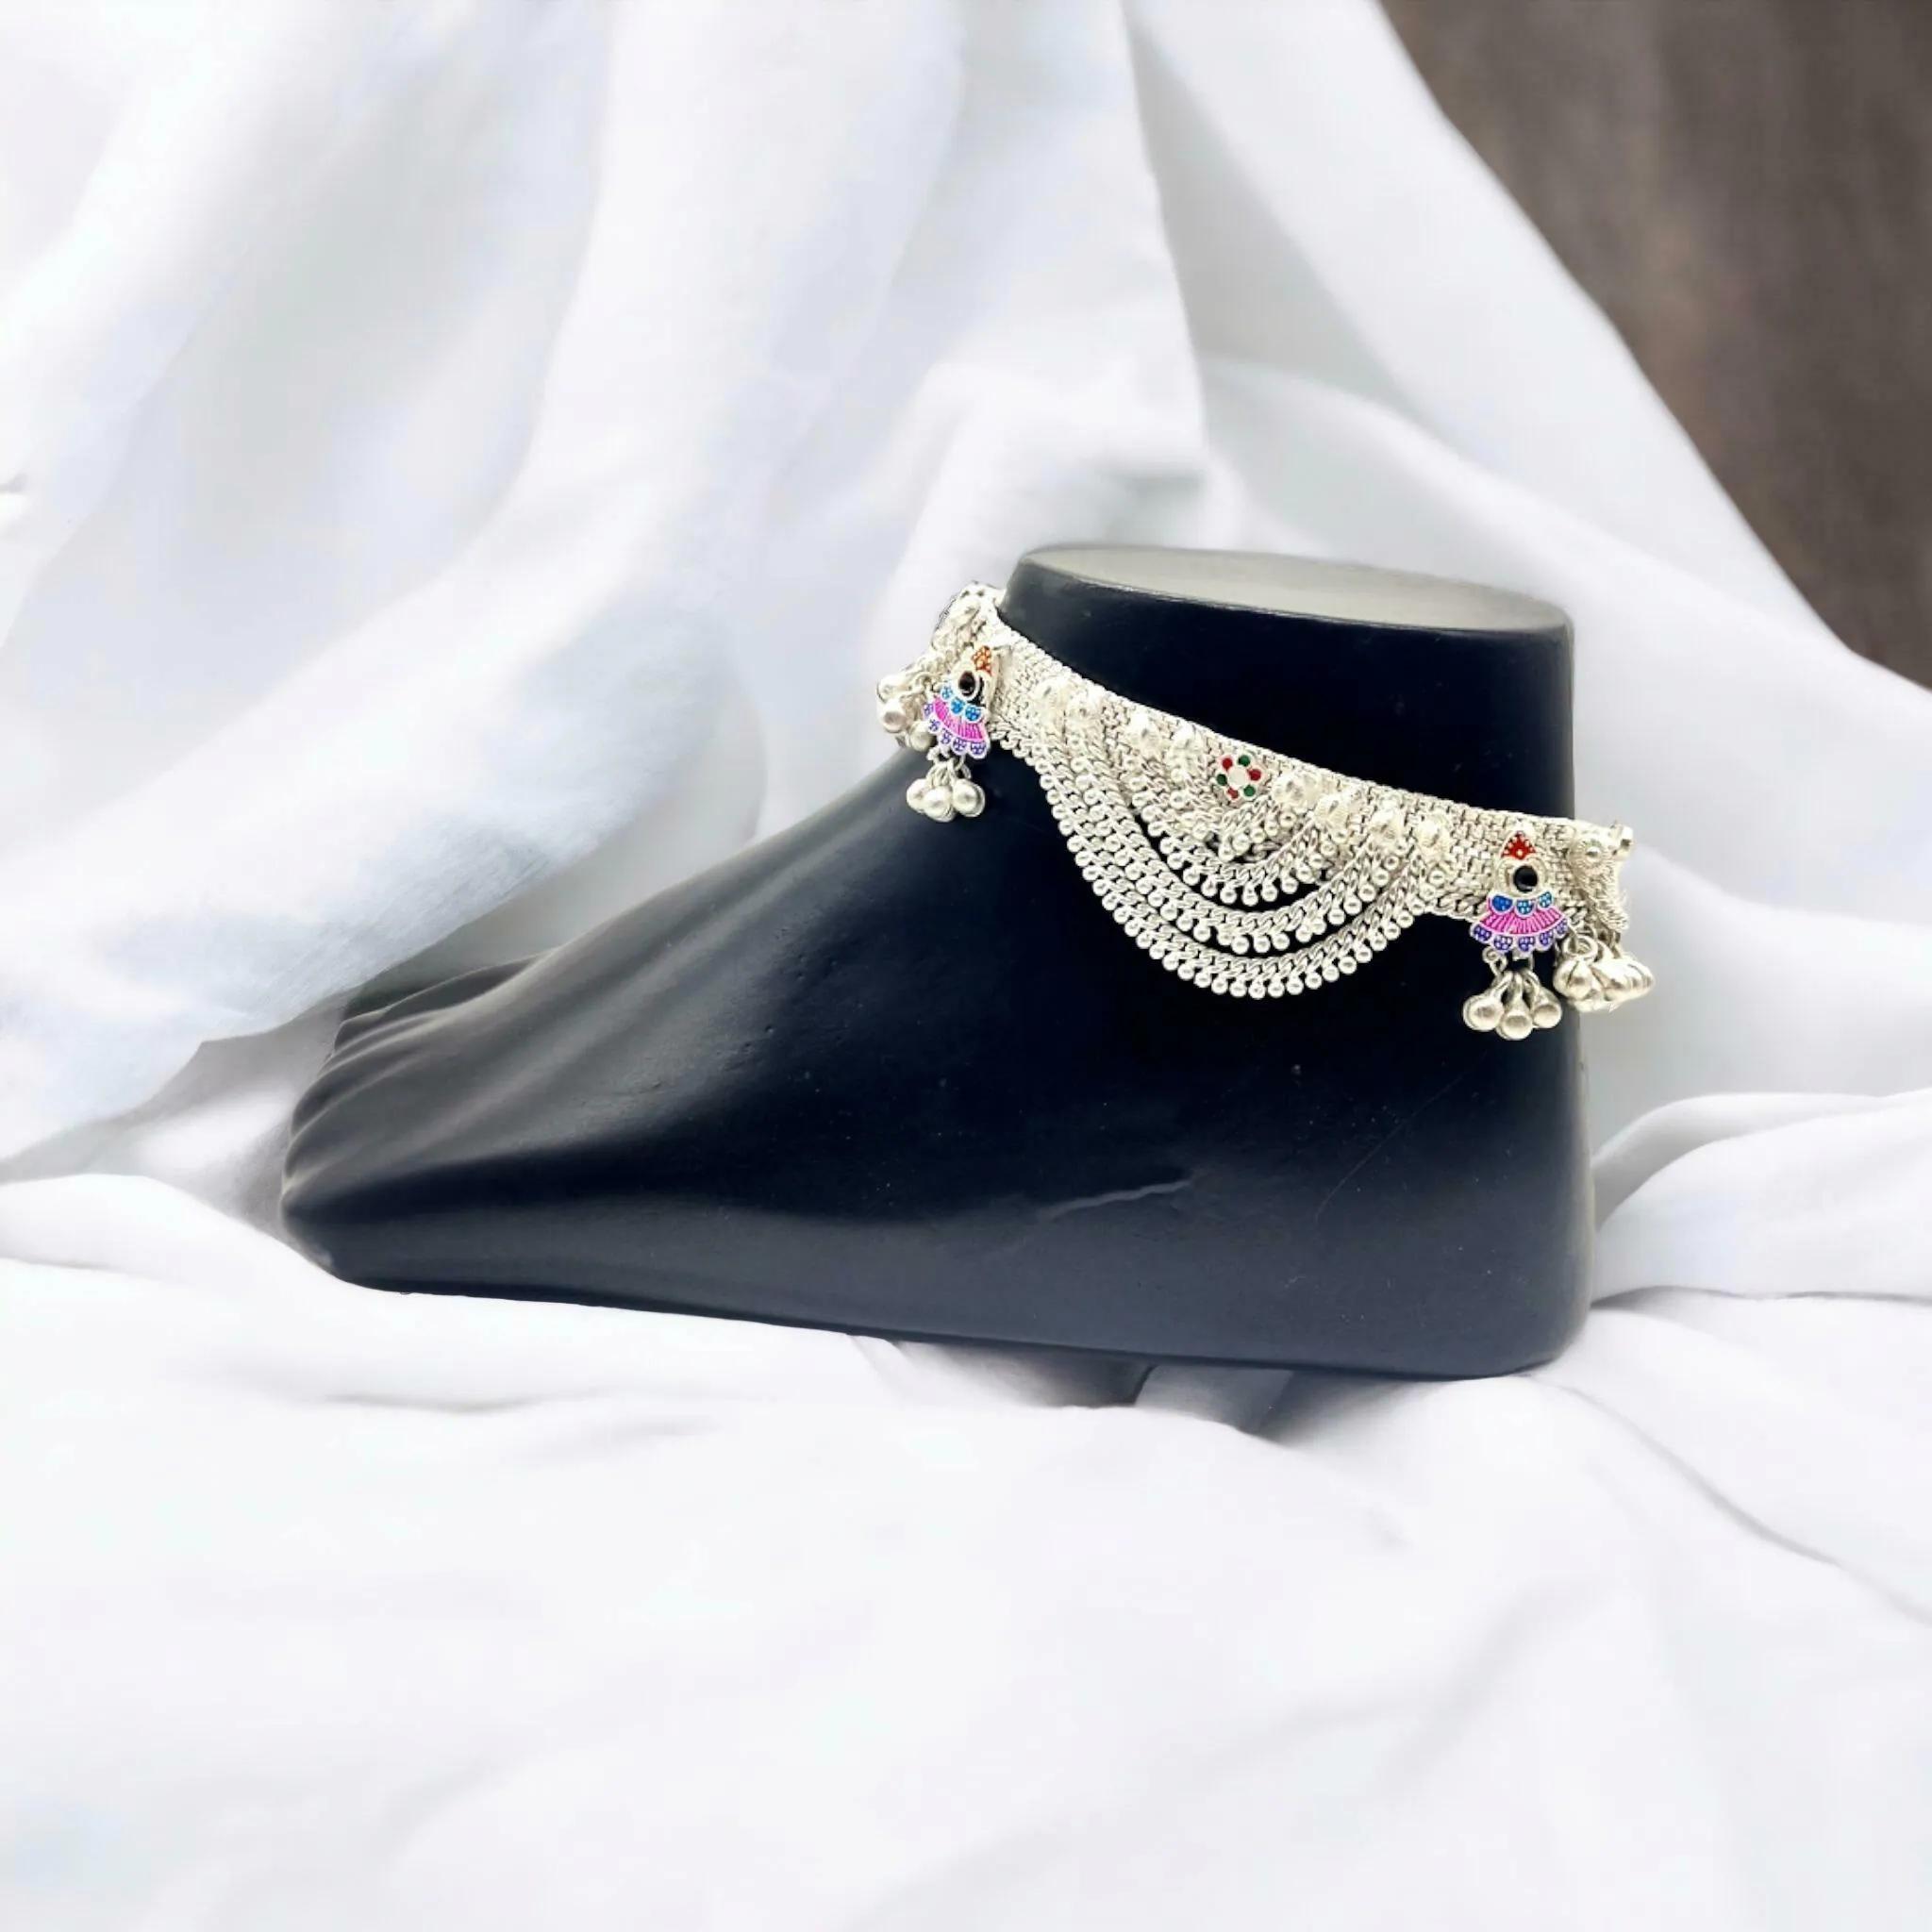
BR Ornaments A314 Alloy Anklet (Pack of 2)
Type: Anklet
Brand: BR Ornaments
Price: Rs. 799
 This silver anklet looks good with all indian outfitsor traditional outfits suitable girls and women of all ages. grab this pair of anklets, you will feel stylish ankle and shining silver anklet will make beautiful, you must buy the sns traders anklets you will never go wrong with the latest design, fancy anklets in silver jewellery.